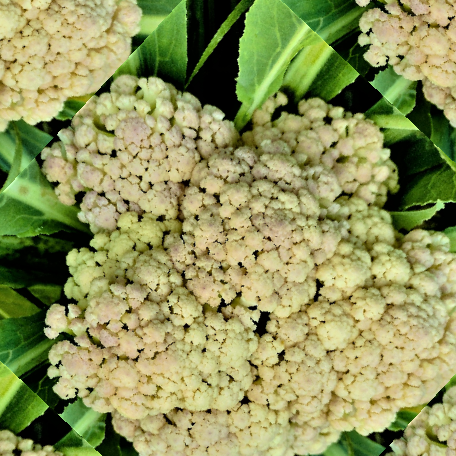
Label: Bacterial spot rot